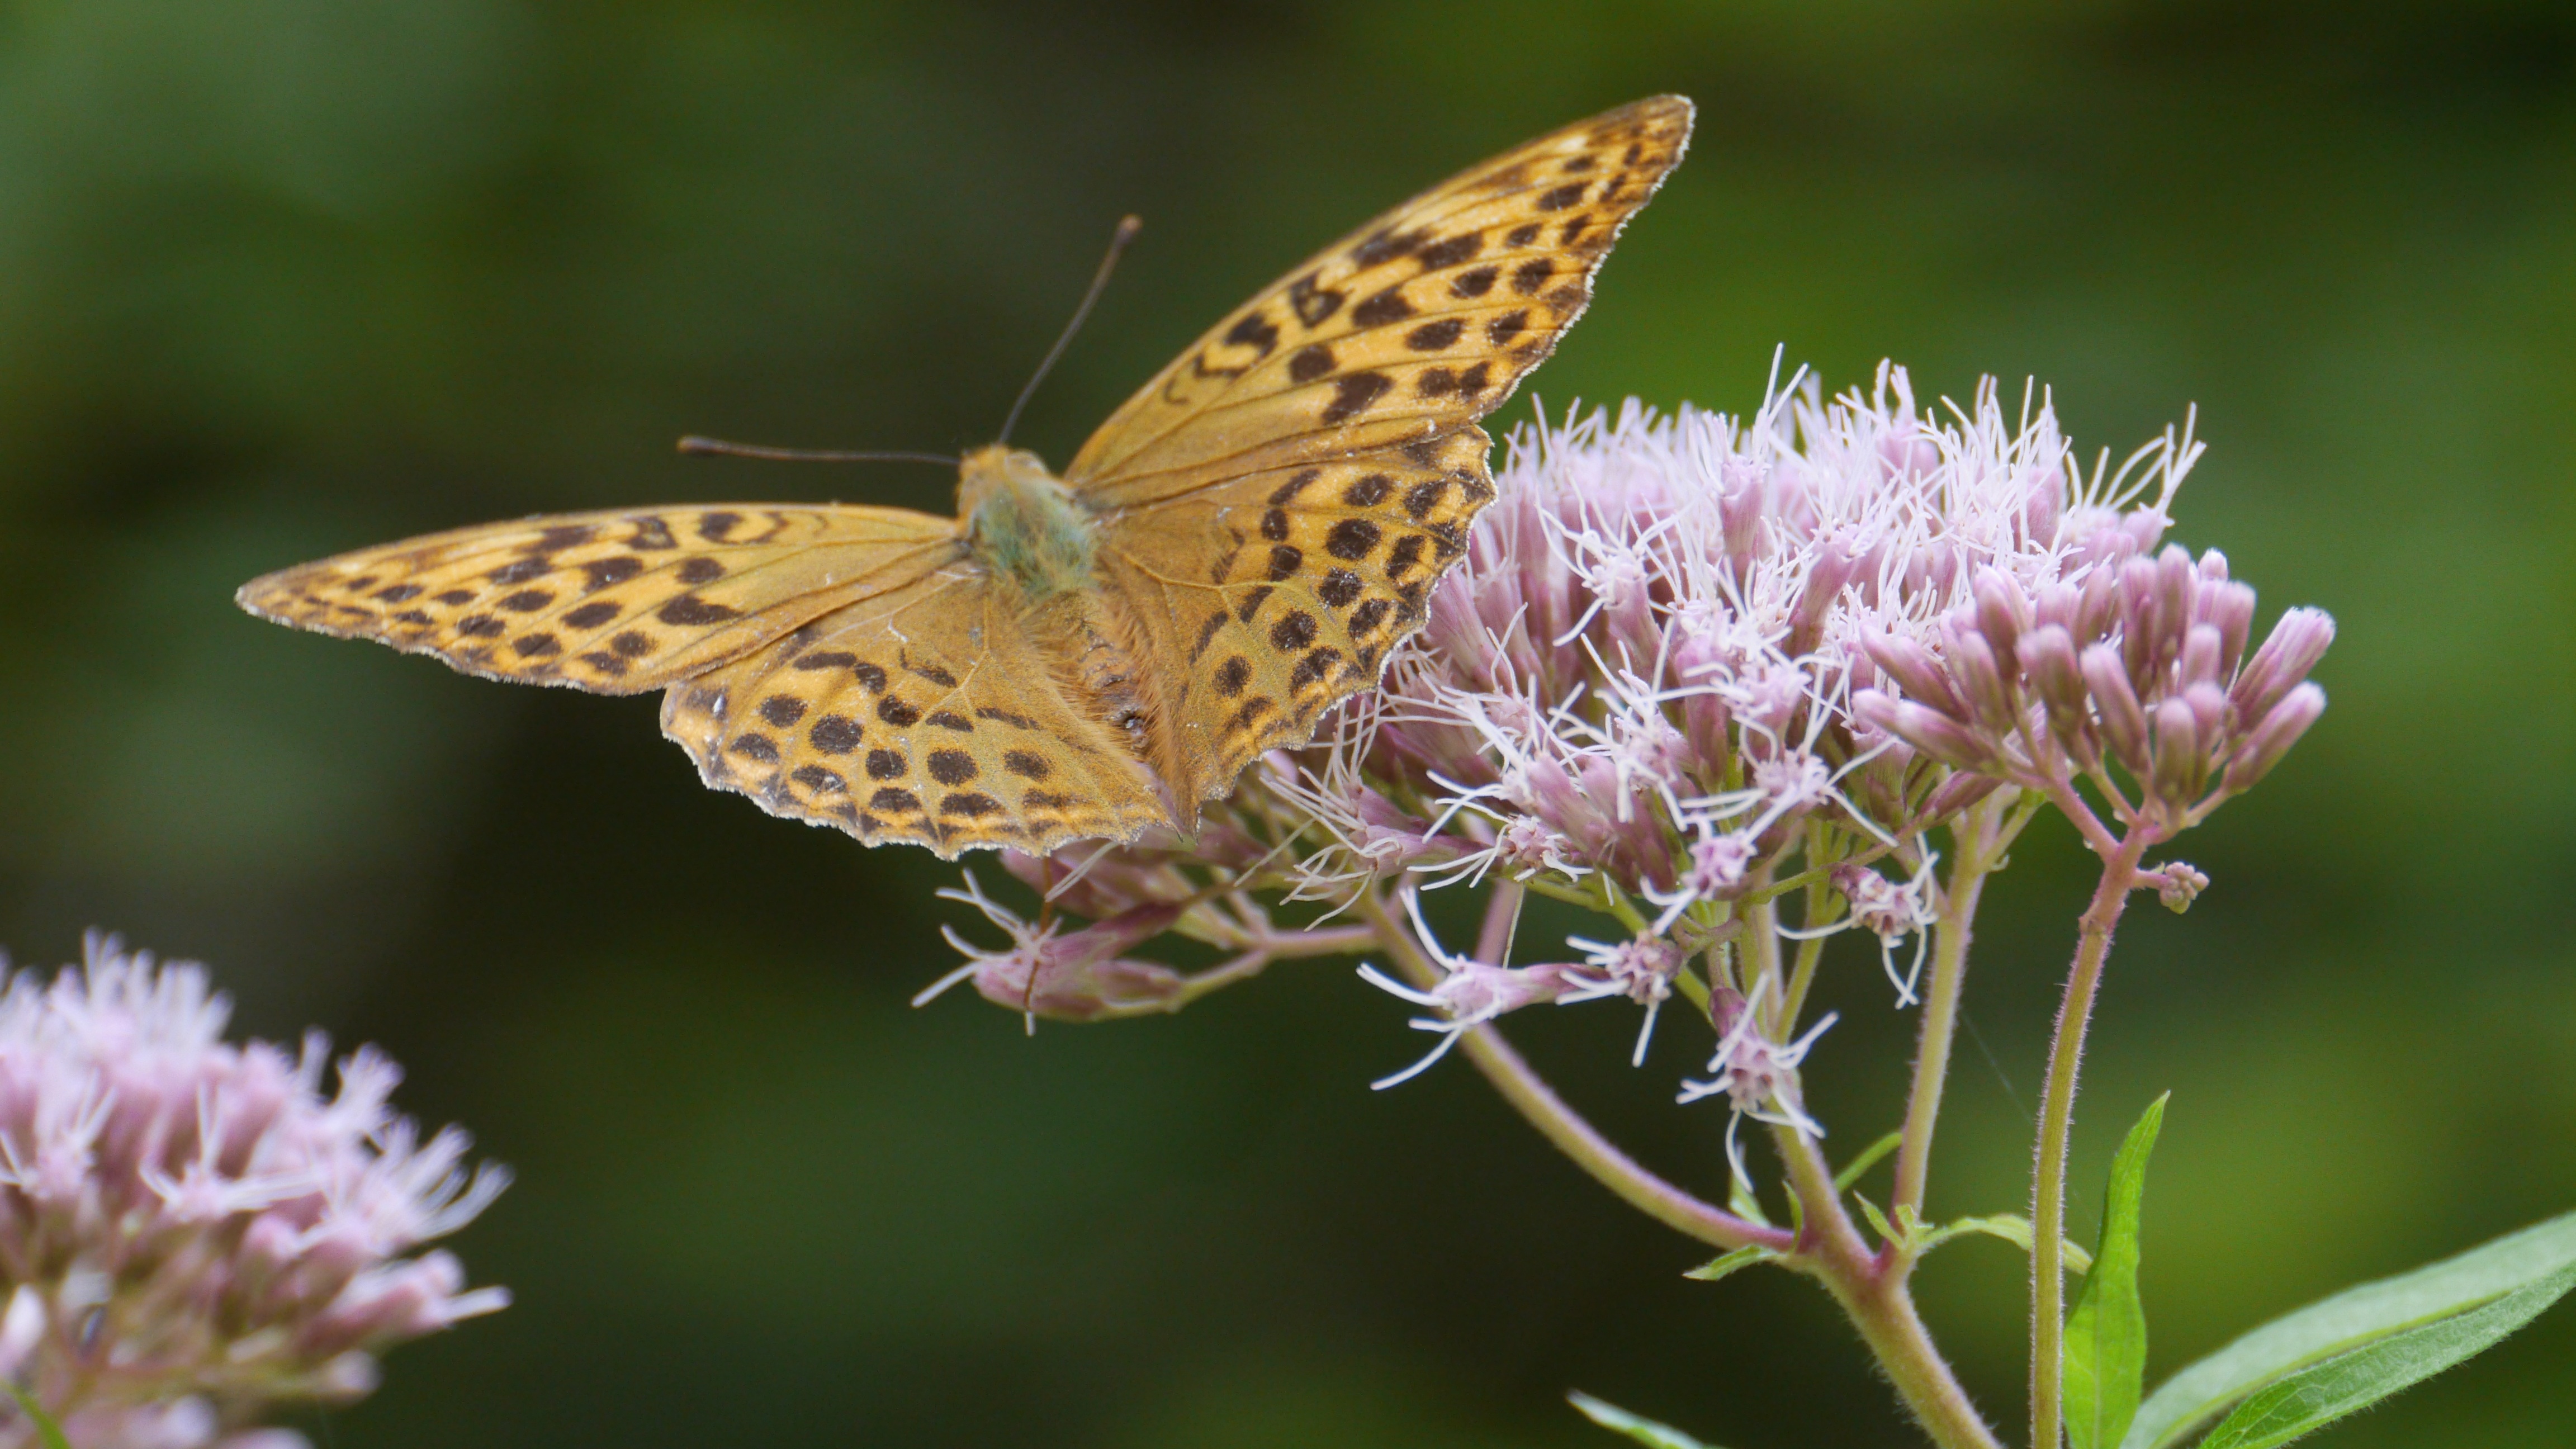
nature, plant, prairie, flower, wildlife, insect, botany, butterfly, flora, fauna, invertebrate, wildflower, close up, nectar, pieridae, macro photography, arthropod, pollinator, moths and butterflies, lycaenid, colias